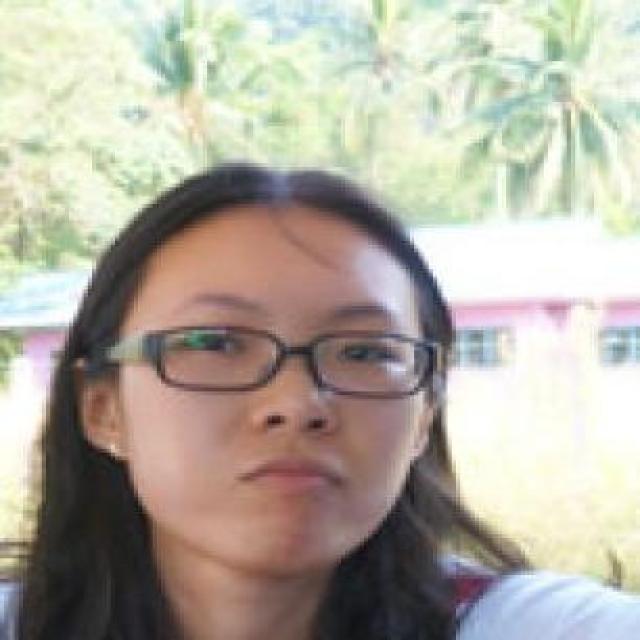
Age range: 21-44